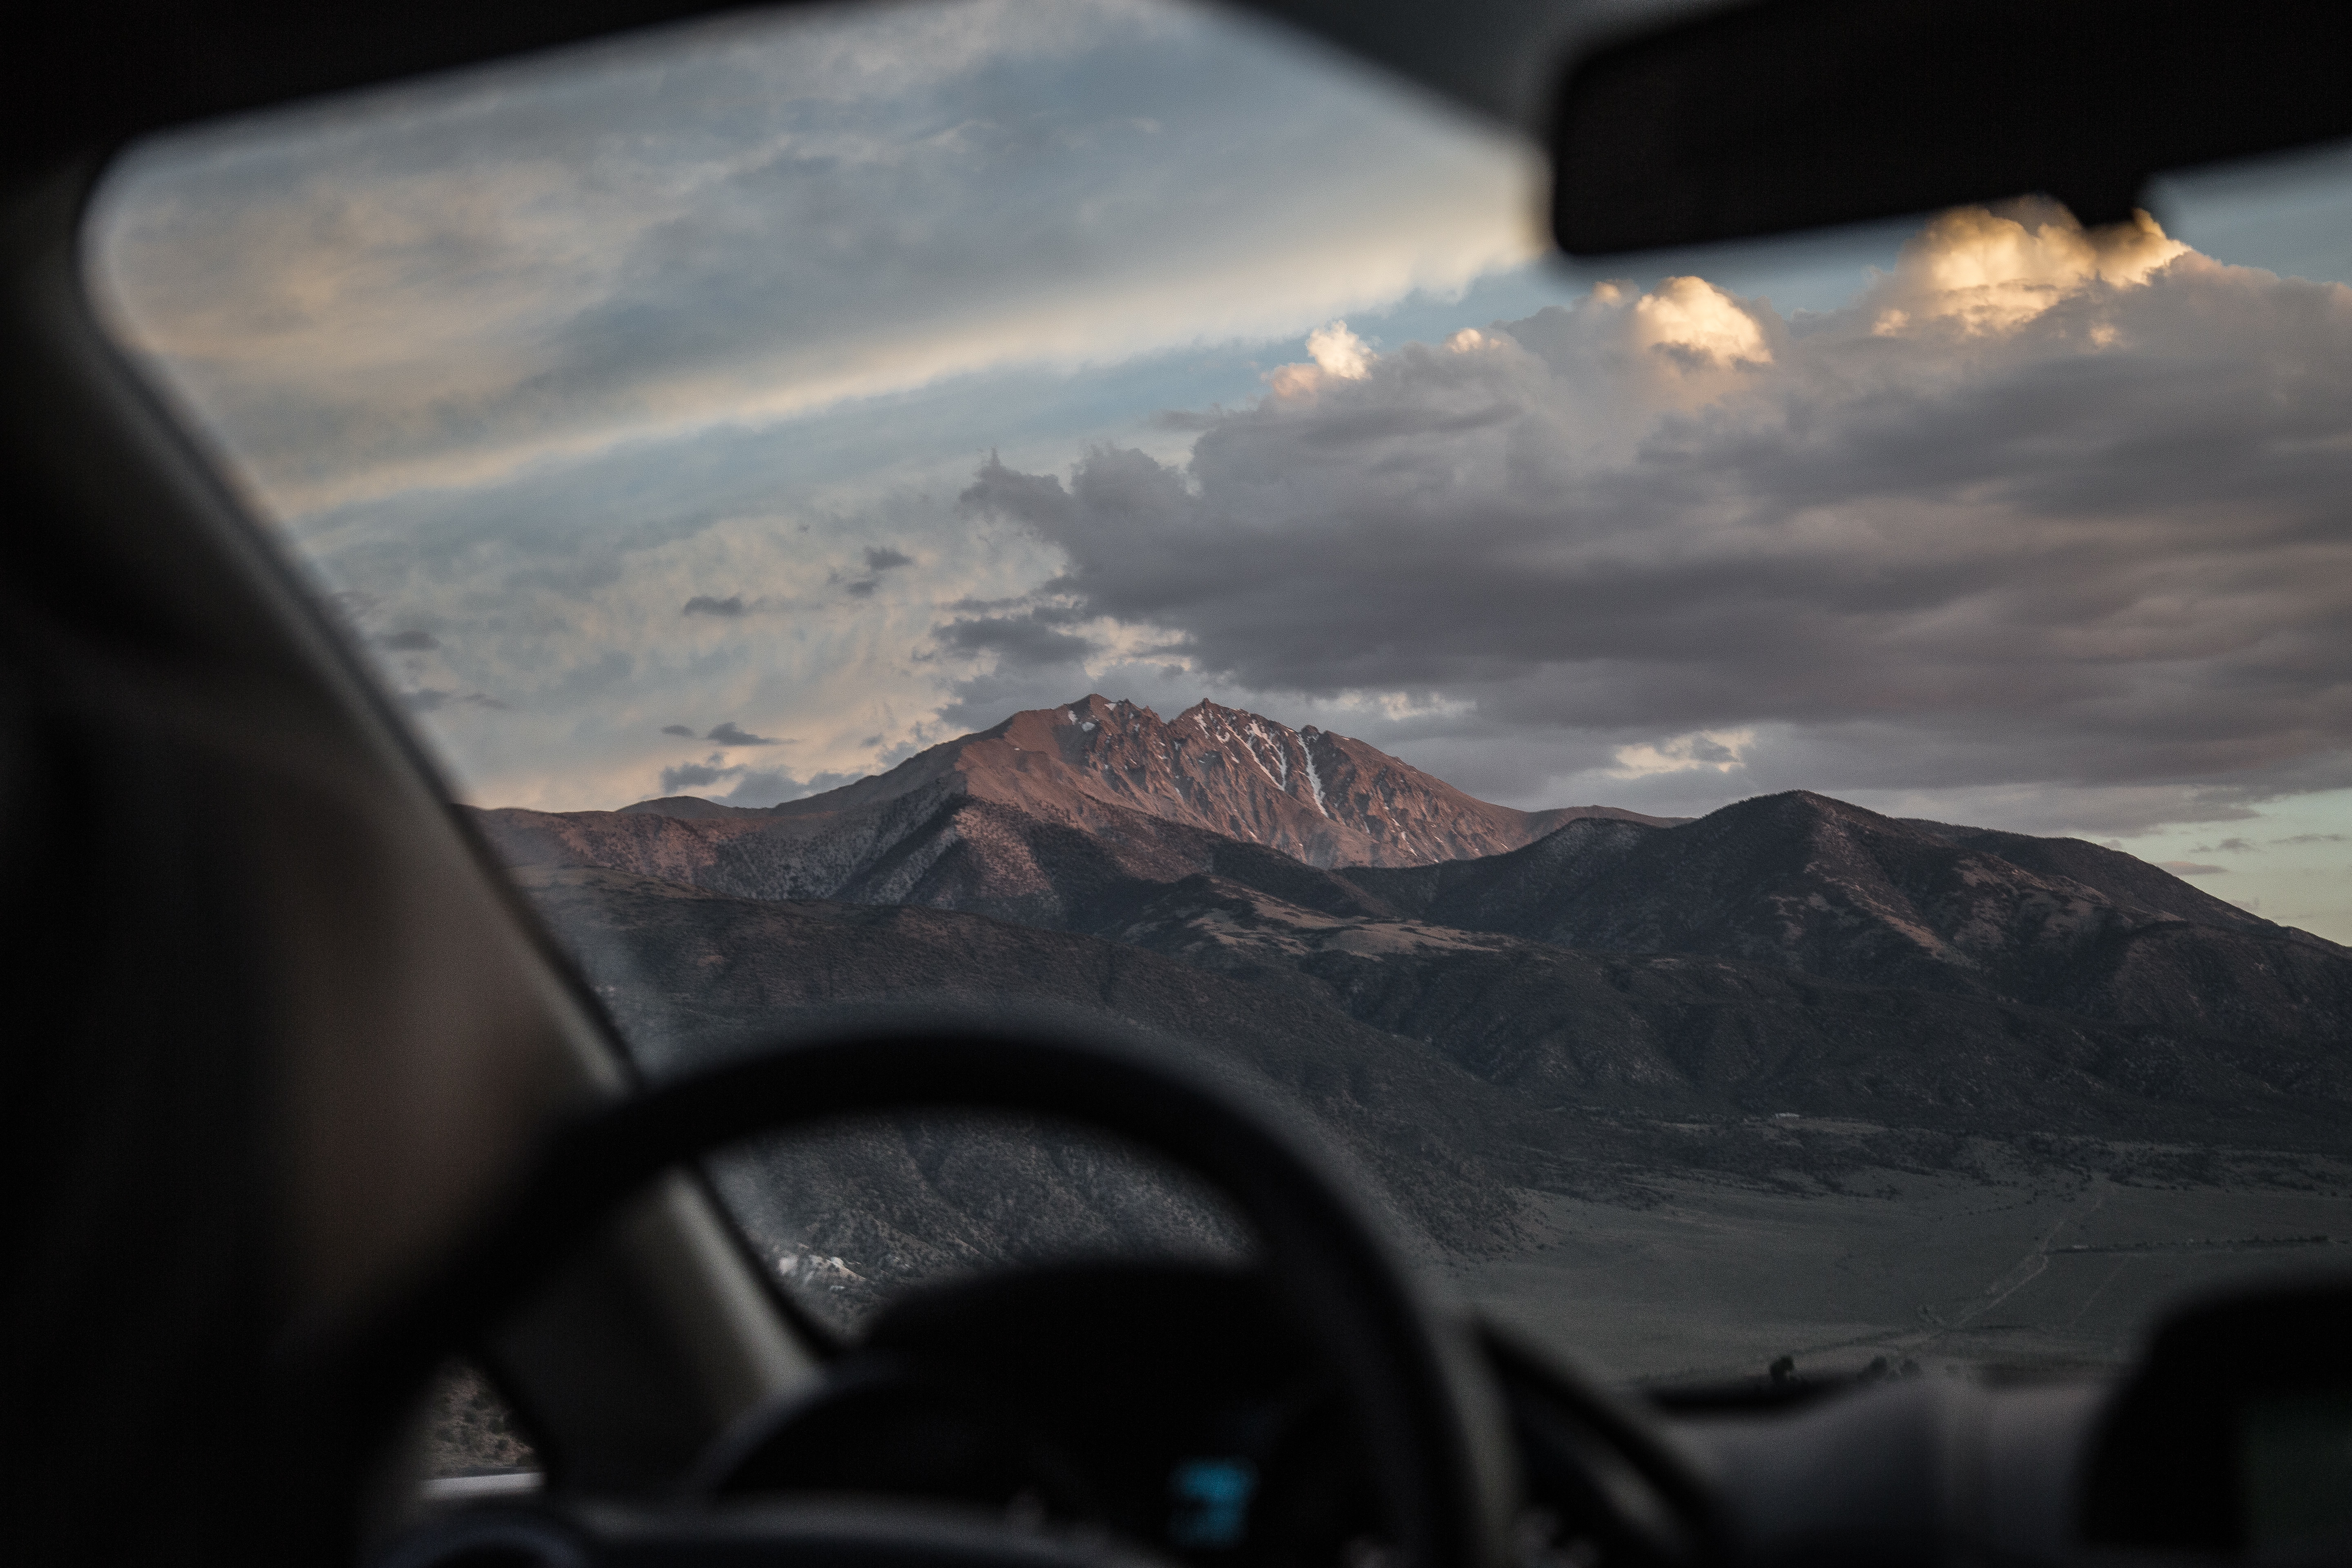
snow, light, cloud, sunset, car, driving, vehicle, flight, darkness, atmosphere of earth